Police Bullets

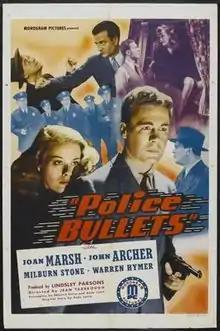
Theatrical release poster

Police Bullets is a 1942 American crime film directed by Jean Yarbrough and written by Edmond Kelso and Ande Lamb. The film stars Joan Marsh, John Archer, Milburn Stone, Warren Hymer, Tris Coffin and Fern Emmett. The film was released by Monogram Pictures on September 25, 1942.